Menabilly

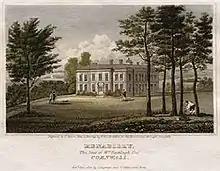
"Menabilly the seat of ...Rashleigh, Esq., Cornwall". Antique print

Menabilly (meaning "hill-slope of pebbles") is a historic estate on the south coast of Cornwall, England, situated within the parish of Tywardreath on the Gribben peninsula about west of Fowey.